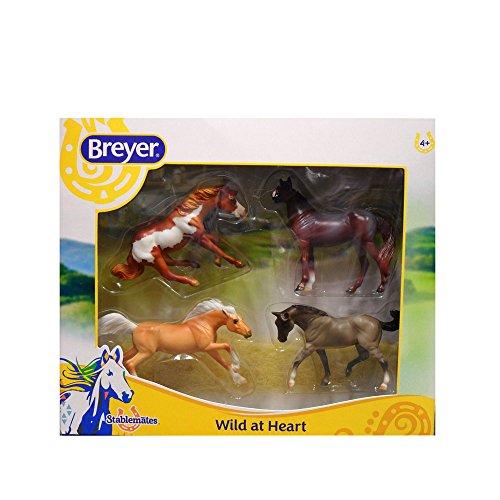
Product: Breyer Stablemates Wild at Heart Horse Toy Set | 4 Horse Set | 1:32 Scale | Model #6035
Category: Toys & Games | Dolls & Accessories | Dolls
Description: Hand-painted and accurately detailed -- no two are exactly alike - Breyer Stablemates brings the world of horses alive with the most authentic and realistic model horses available today.
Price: $14.99
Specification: ProductDimensions:9.8x1.8x8.2inches|ItemWeight:8.5ounces|ShippingWeight:9.6ounces(Viewshippingratesandpolicies)|DomesticShipping:ItemcanbeshippedwithinU.S.|InternationalShipping:ThisitemcanbeshippedtoselectcountriesoutsideoftheU.S.LearnMore|ASIN:B078HV3GH9|Itemmodelnumber:6035|Manufacturerrecommendedage:4yearsandup